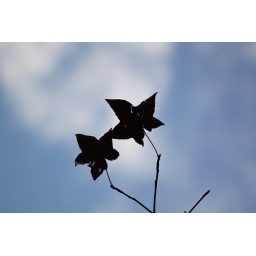
two maple leafs against blue sky